Question: Please indicate a possible affordance area of the book that can be used for reading
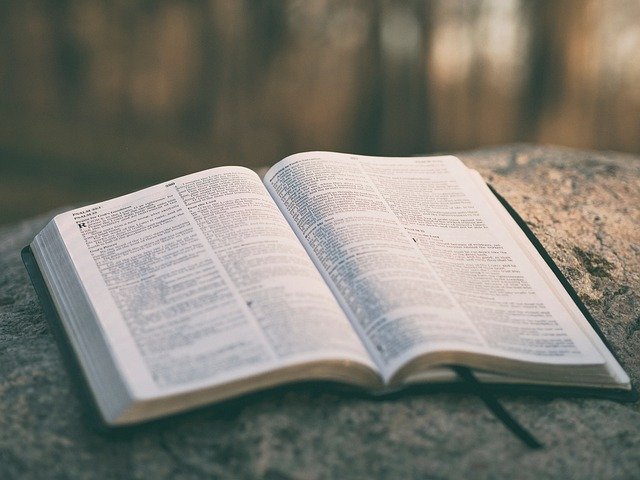
Answer: [18, 152, 636, 438]